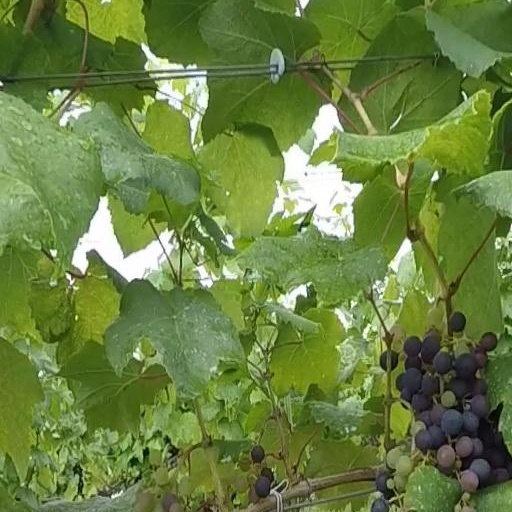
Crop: grape